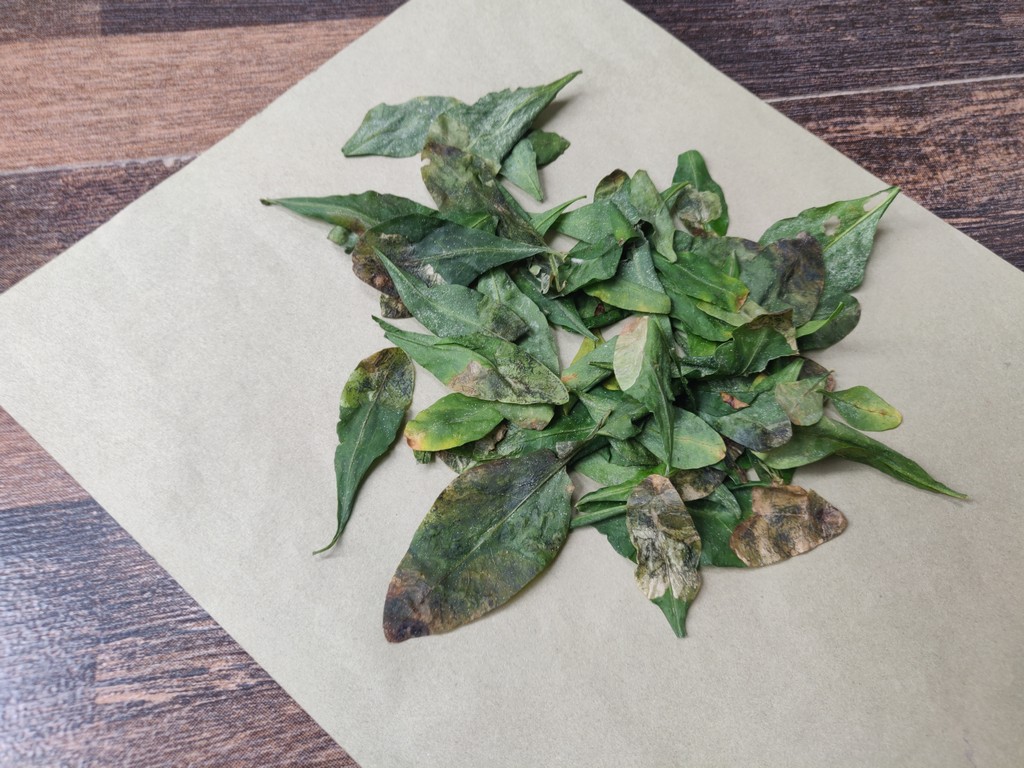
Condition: Unhealthy
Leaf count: multiple
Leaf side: unknown